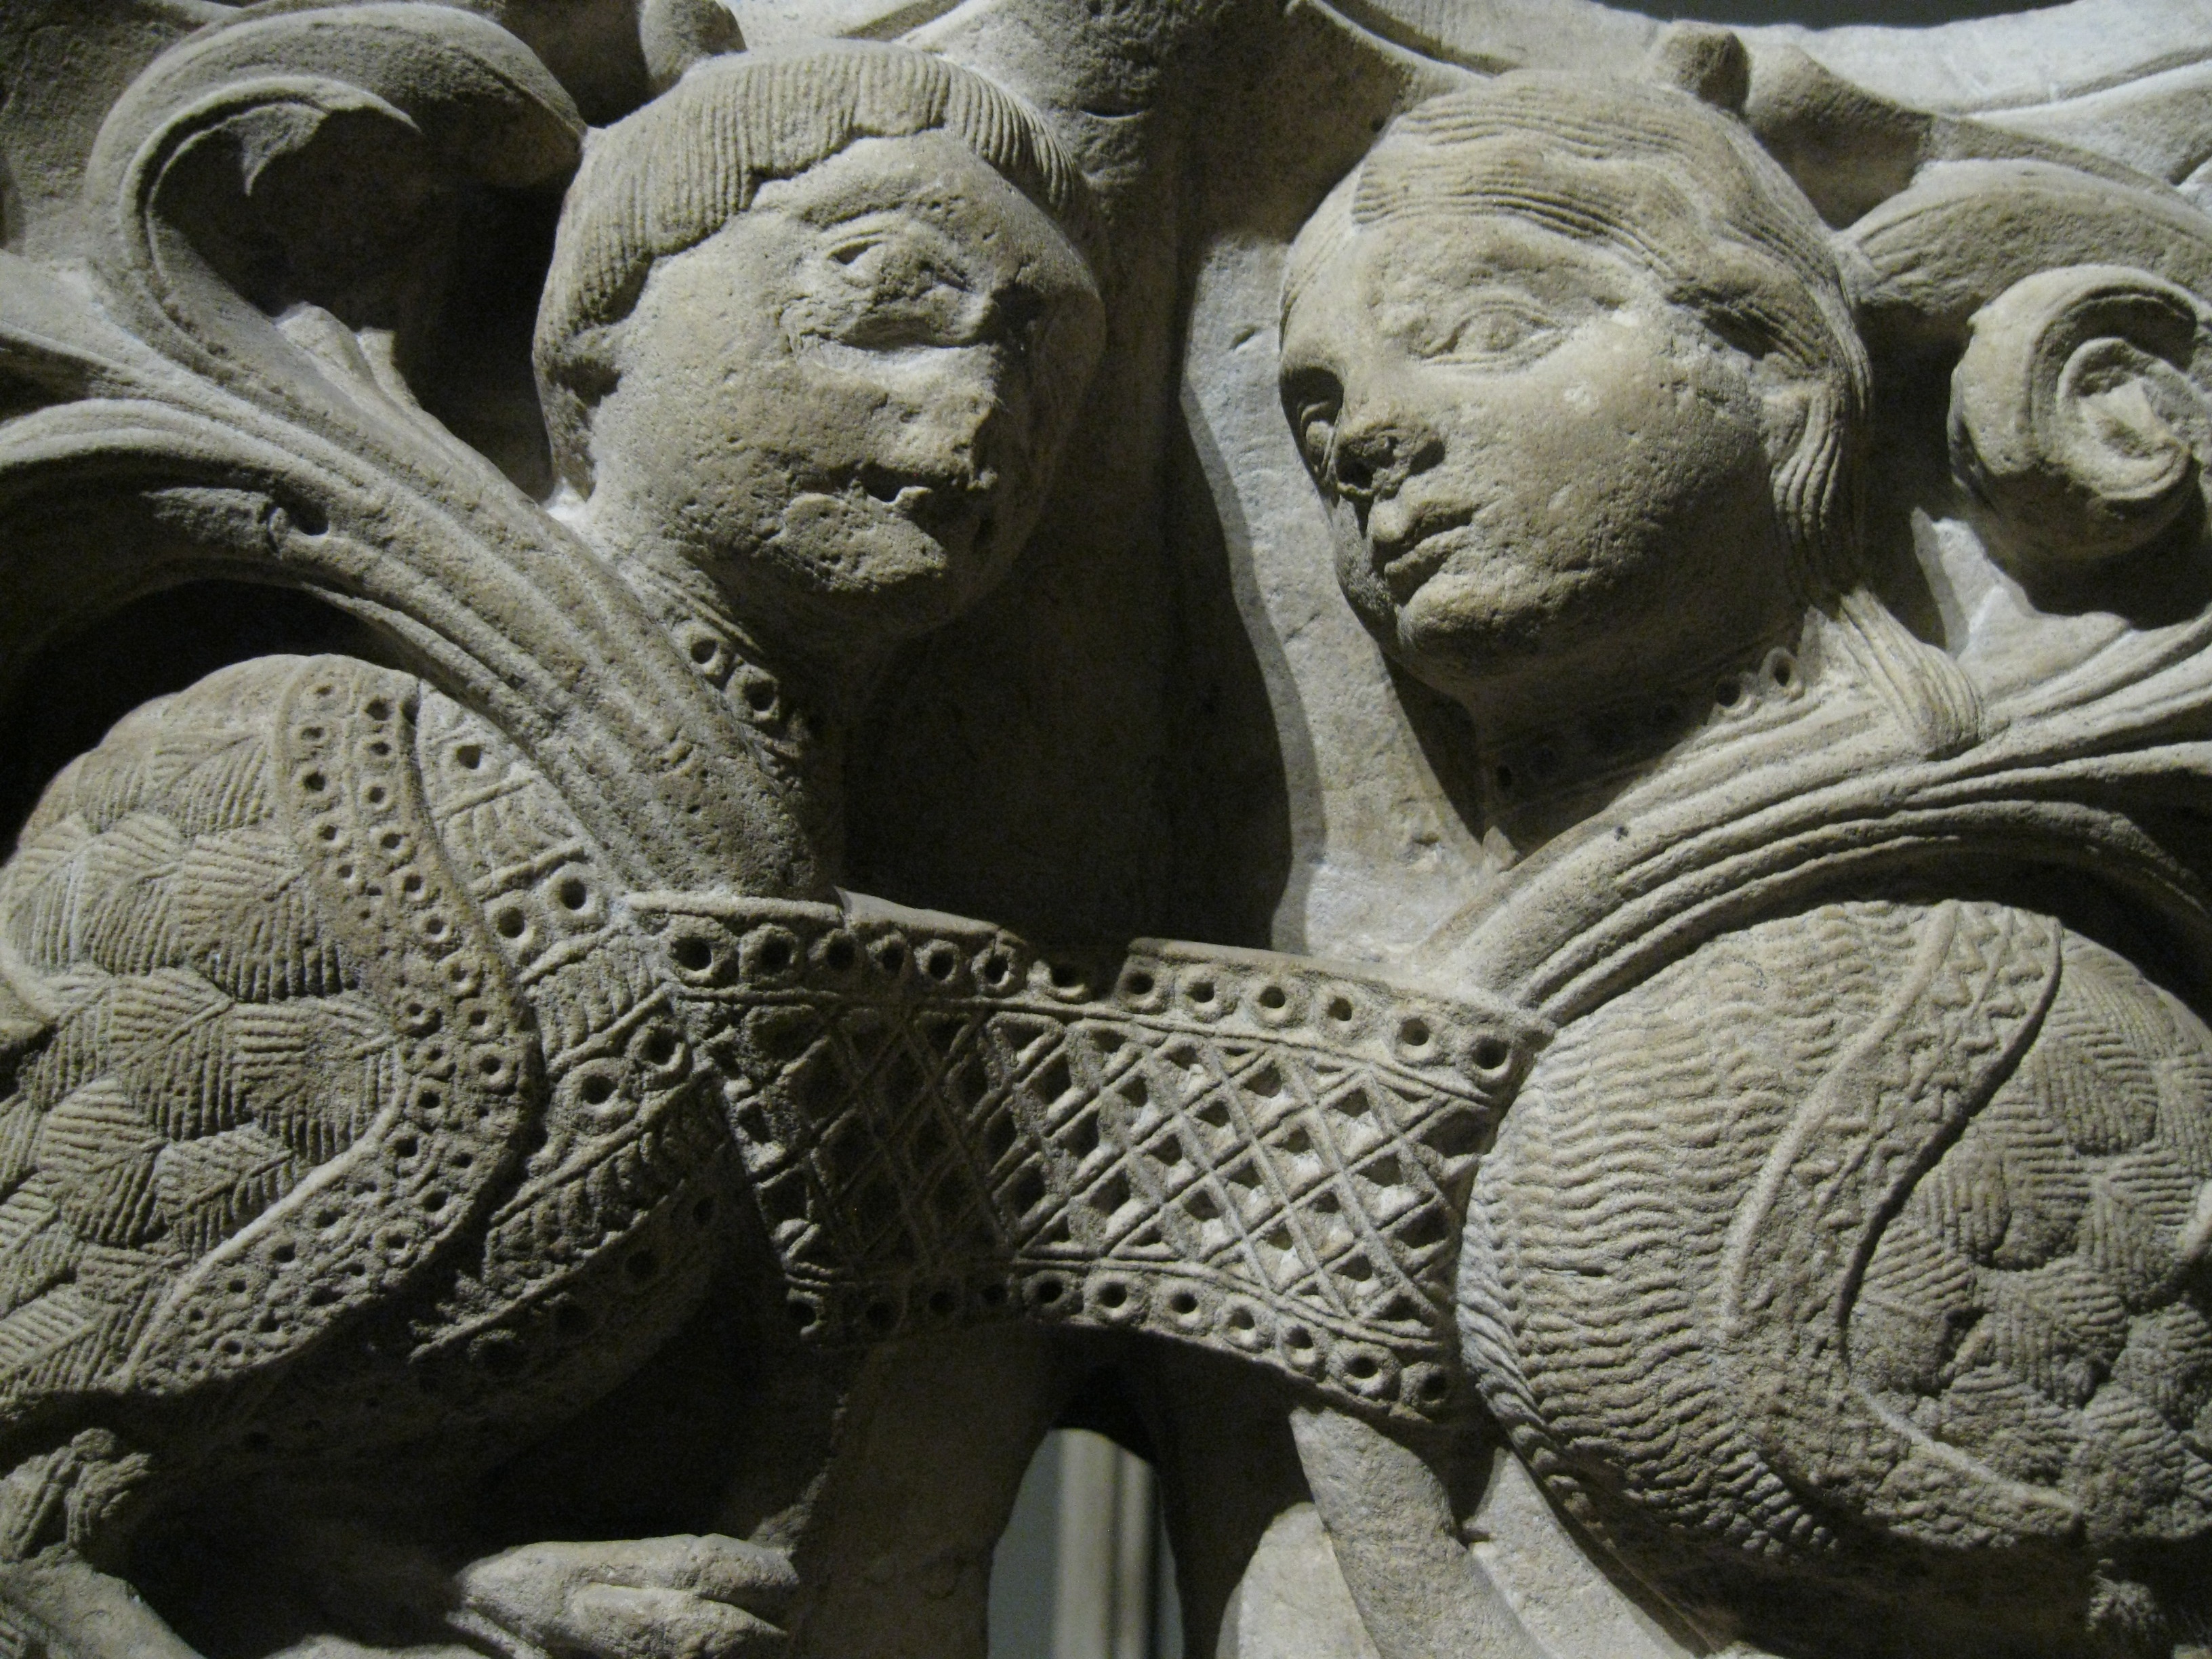
paris, monument, france, statue, gargoyle, sculpture, art, temple, romanesque, carving, relief, musee de cluny, stone carving, ancient history